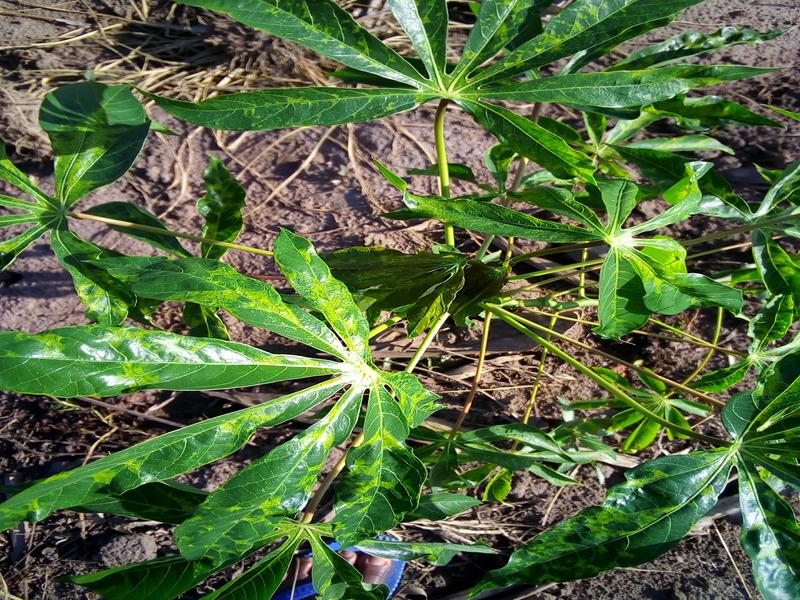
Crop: cassava
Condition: mosaic_disease